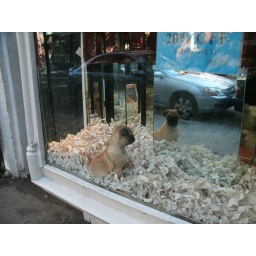
Pug puppy in mirror in Window